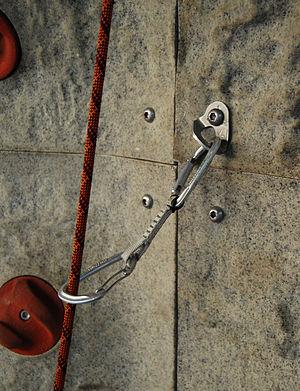
Une dégaine est utilisée en escalade pour attacher la corde aux points d'ancrage sur le rocher ou le mur artificiel. Synonyme, souvent utilisé au pluriel : les paires.